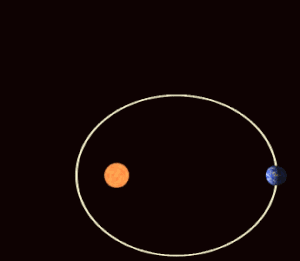
La précession est le nom donné au changement graduel d'orientation de l'axe de rotation d'un objet ou, de façon plus générale, d'un vecteur sous l'action de l'environnement, par exemple, quand un couple lui est appliqué. Ce phénomène est aisément observable avec une toupie, mais tous les objets en rotation peuvent subir la précession. Lors de la précession, l'angle que fait l'axe de rotation ou le vecteur avec une direction donnée reste fixe. Le vecteur ou l'axe de rotation décrit ainsi au cours du temps un cône dont l'axe est la direction fixée. Ce cône est parcouru à une vitesse angulaire constante qui est déterminée par les données du problème. Le sens dans lequel se produit la précession dépend du problème considéré.
En astronomie, la précession du périastre est le phénomène selon lequel un corps en orbite autour d'un autre voit l'ellipse décrivant sa trajectoire tourner lentement dans le plan orbital de l'objet. Cela se traduit par le fait qu'au cours des révolutions successives de l'objet, la direction décrite par la droite passant par le corps central et le corps en orbite au moment où ils sont les plus proches n'est pas fixe, mais varie lentement. En astronautique, on parle également de précession apsidale pour décrire ce phénomène, à savoir le déplacement du périgée d'une orbite elliptique.